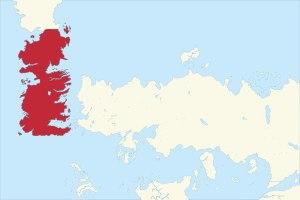
Le Roi de la nuit est un personnage fictif de la série télévisée Game of Thrones produite par HBO. Il est interprété par l'acteur gallois Richard Brake pendant les quatrième et cinquième saisons, puis par le cascadeur slovaque Vladimir Furdik de la sixième à la huitième saison. Il apparaît pour la première fois lors de l'épisode Le Lion et la Rose et pour la dernière fois lors de l'épisode La Longue Nuit.
Cet article décrit la géographie de l'univers fictif de Game of Thrones / Le Trône de fer.